List of bicycle-sharing systems

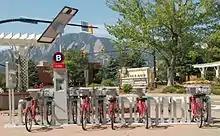
Solar powered Boulder B-cycle station with double sided docks. The system was launched in April 2010.

On 28 July 2011, Boston launched its 60-station, 600-bike Hubway system, sponsored by the shoe manufacturer New Balance and funded in part by a $3 million grant from the Federal Transit Administration. The contract to operate was awarded to Alta Bicycle Share and the equipment provider was PBSC Urban Solutions. Bicycle sharing was greeted with a mix of excitement and skepticism. In its first two and a half months, Hubway recorded 100,000 station-to-station rides. After recording 140,000 trips in four months, Boston's European-style bicycle-sharing system expanded outside city limits, planting stations across Cambridge, Somerville, and Brookline.